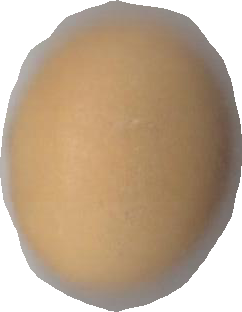
Variety: Grobogan